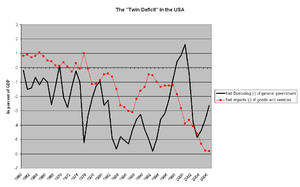
En économie, les déficits jumeaux ou double déficit désignent la situation d'un pays enregistrant en même temps un déficit public et un déficit de sa balance courante, c'est-à-dire une situation dans laquelle les dépenses des administrations publiques excèdent leurs revenus, et où les importations de biens et services sont supérieures aux exportations.